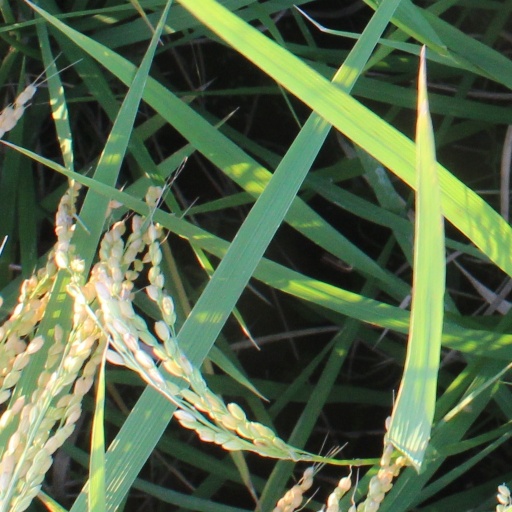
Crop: rice